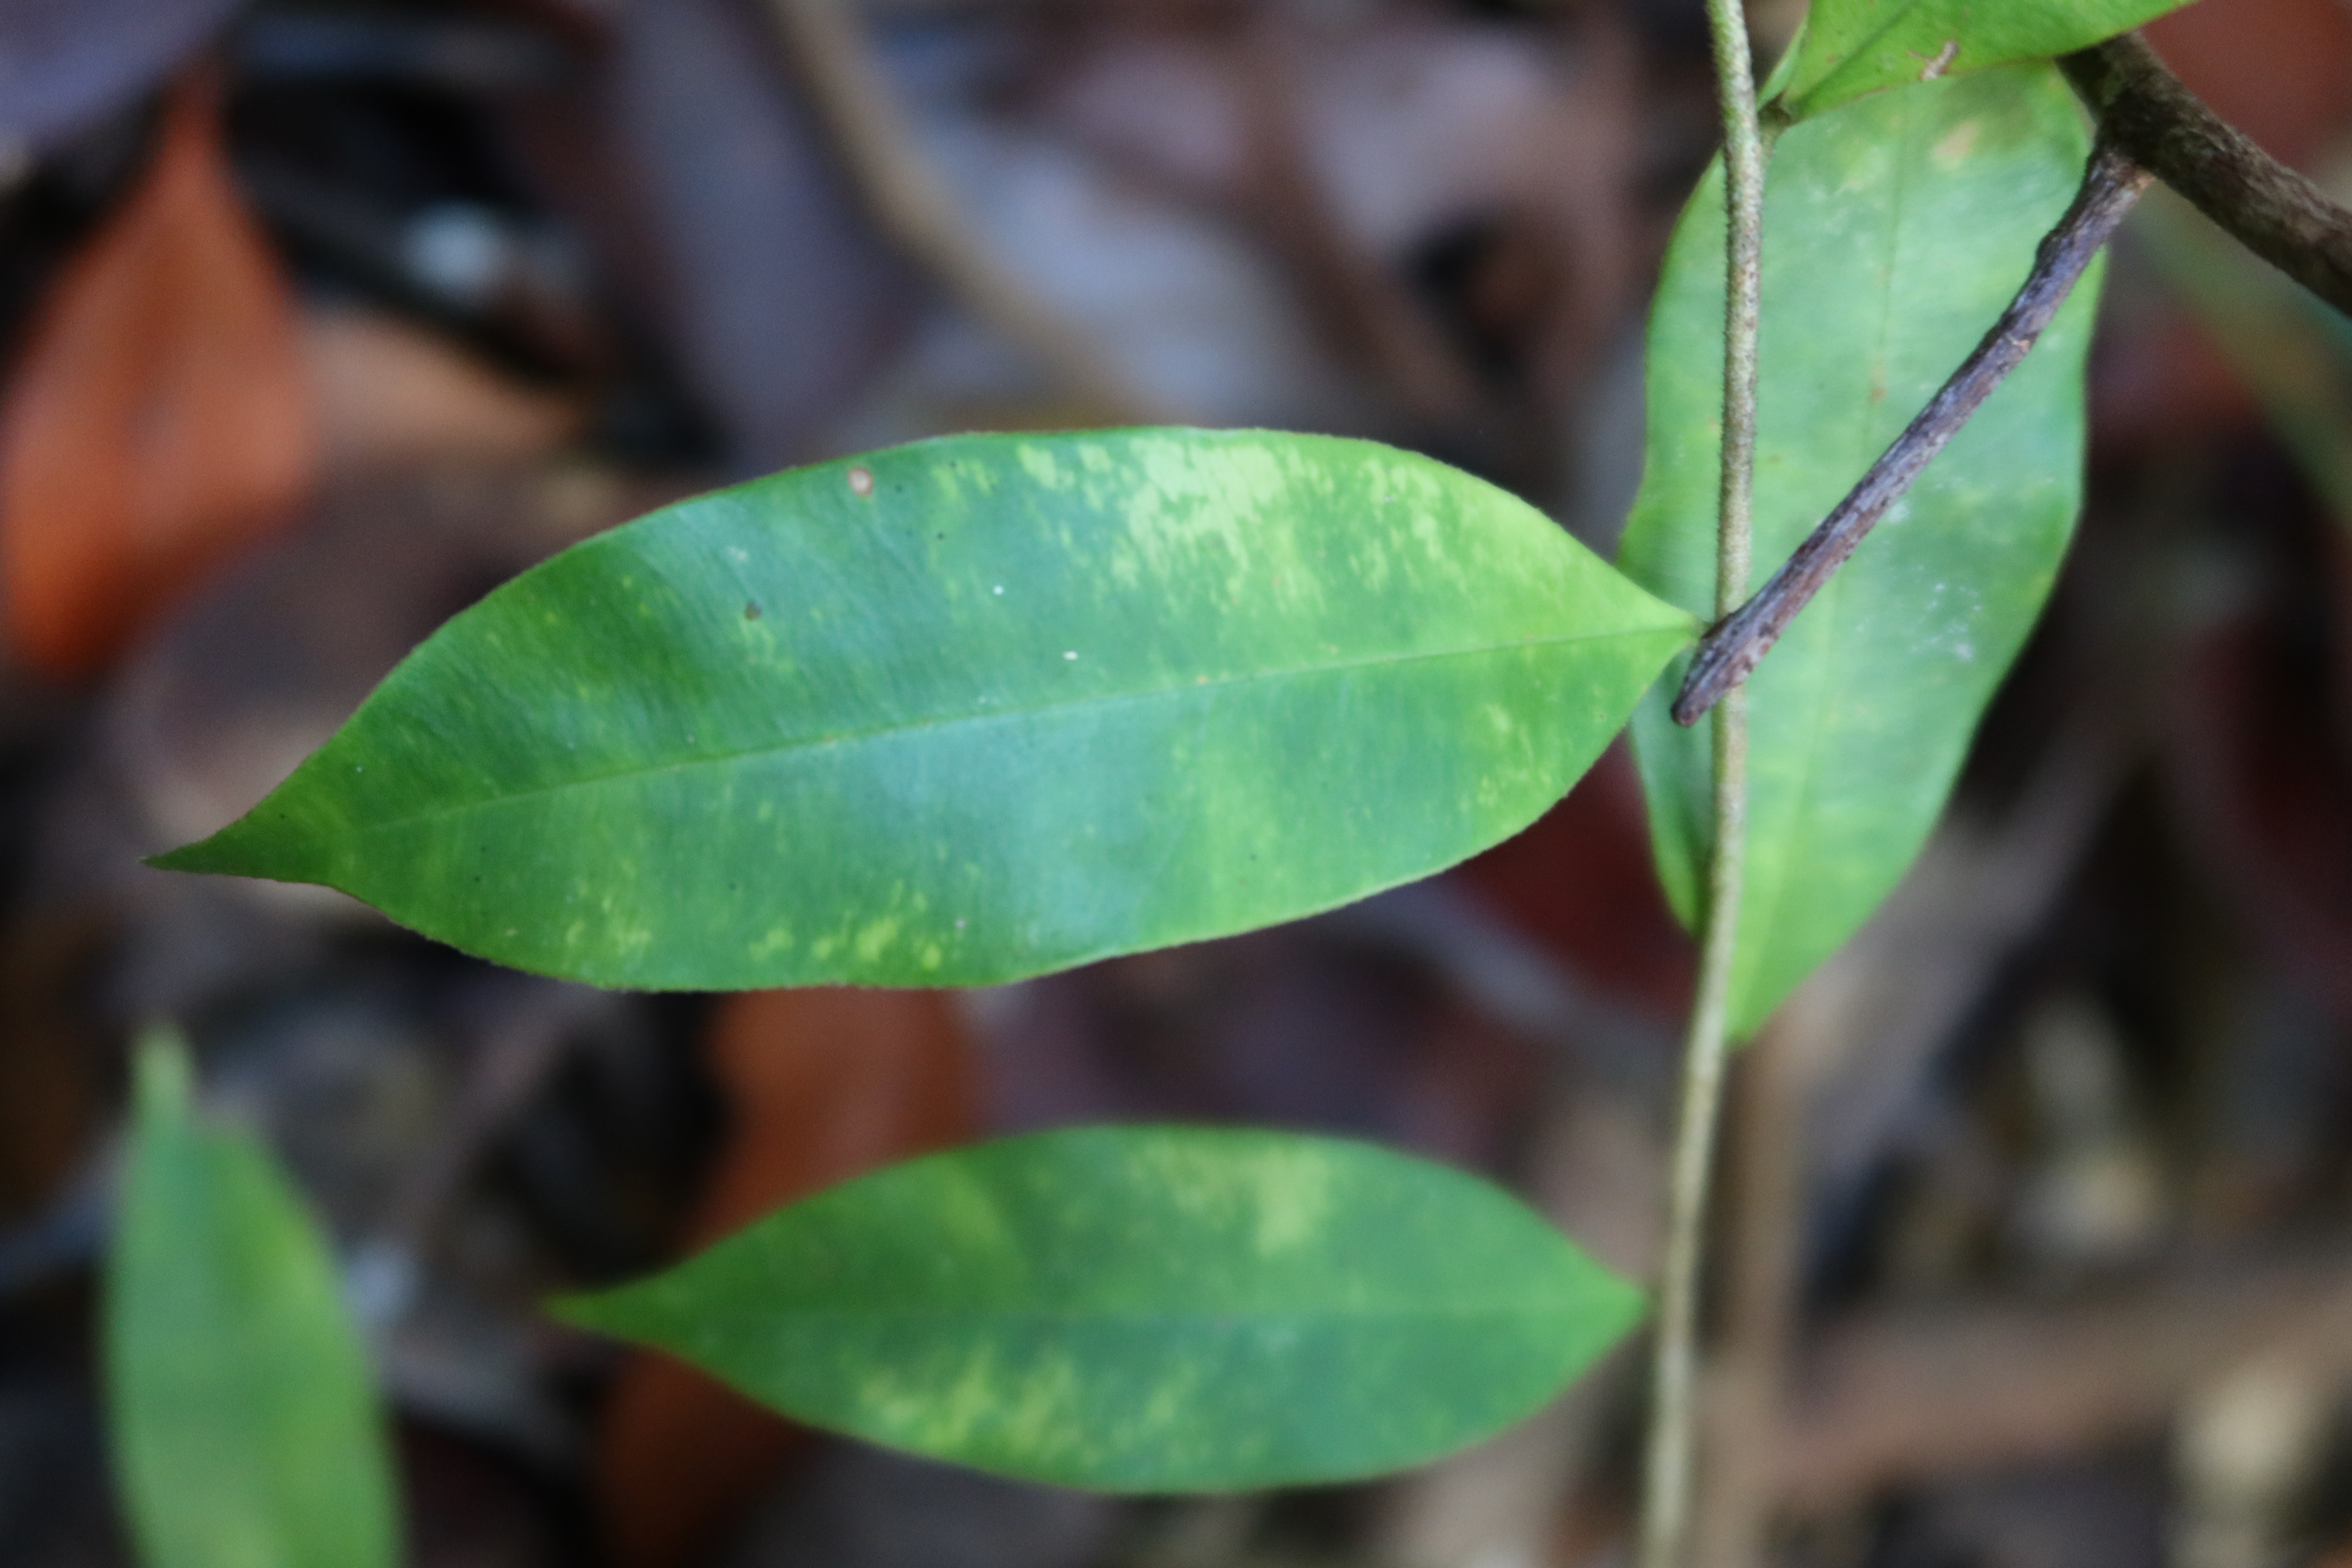
Label: Brown spots